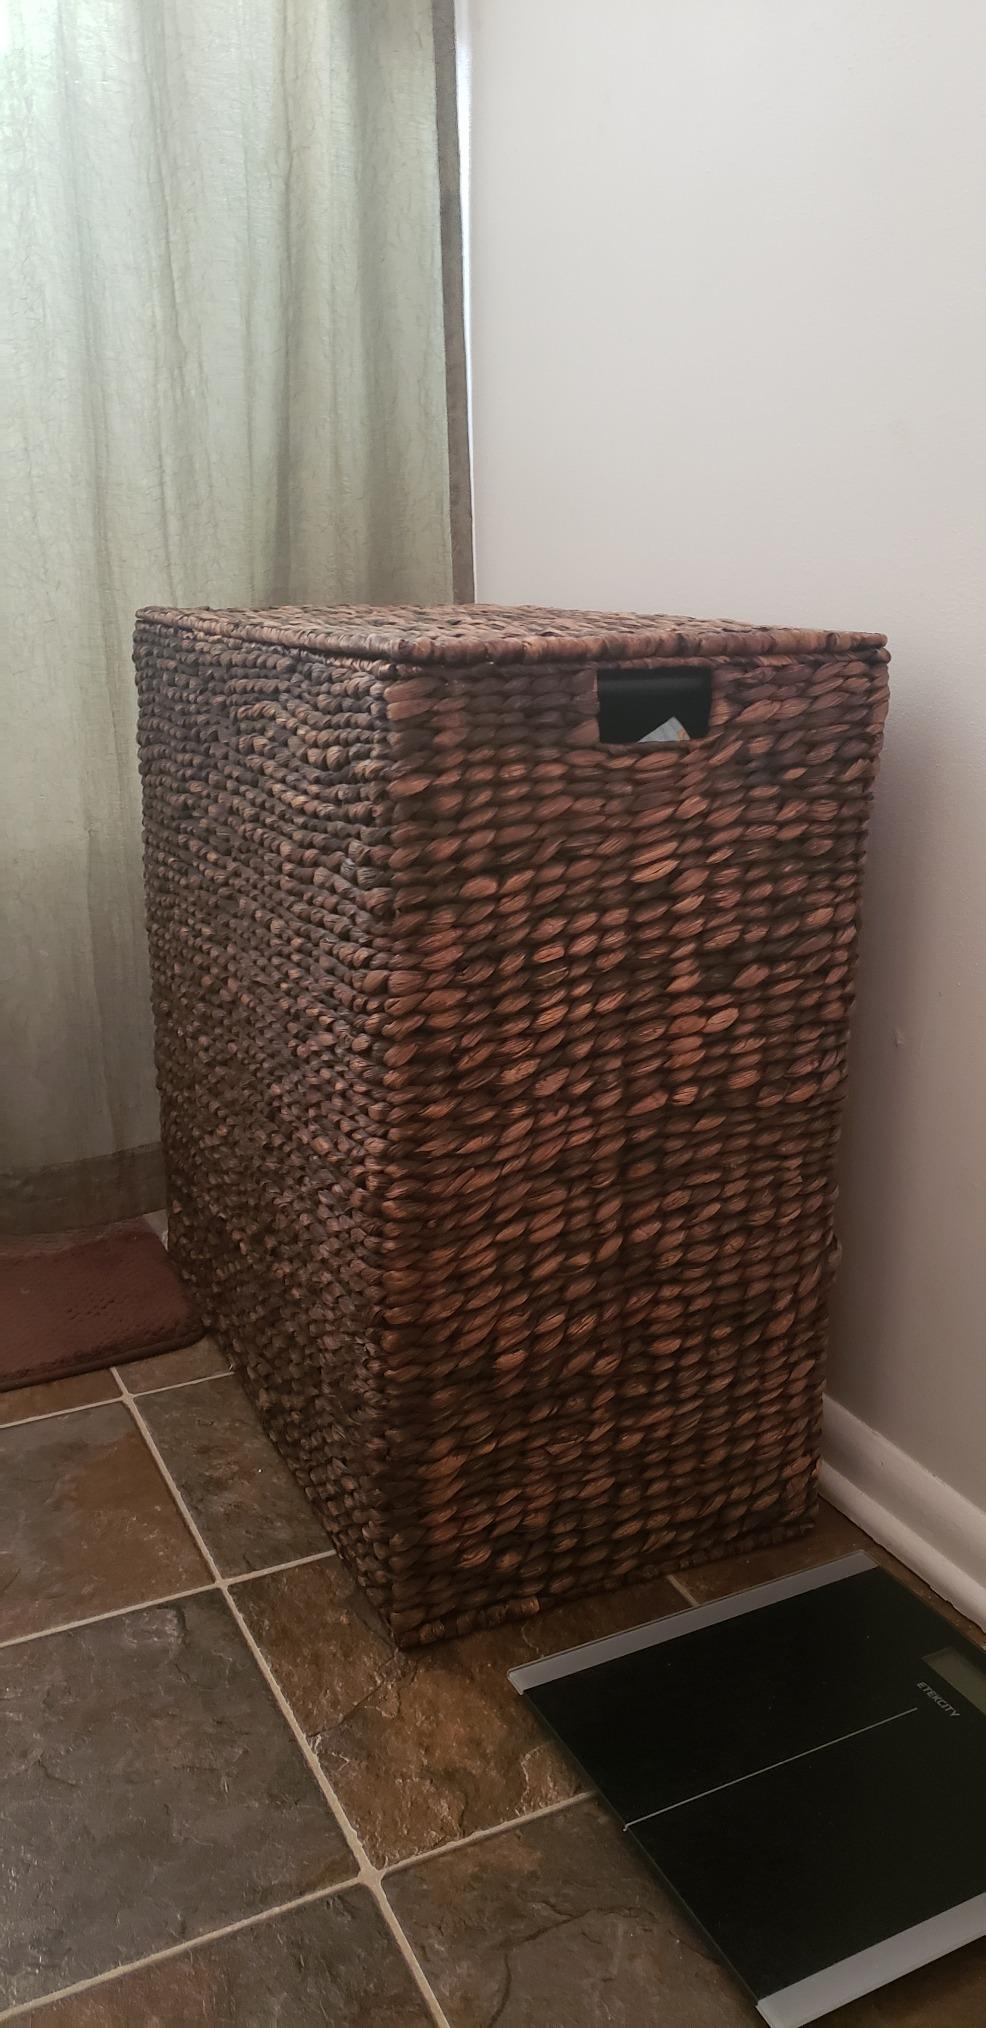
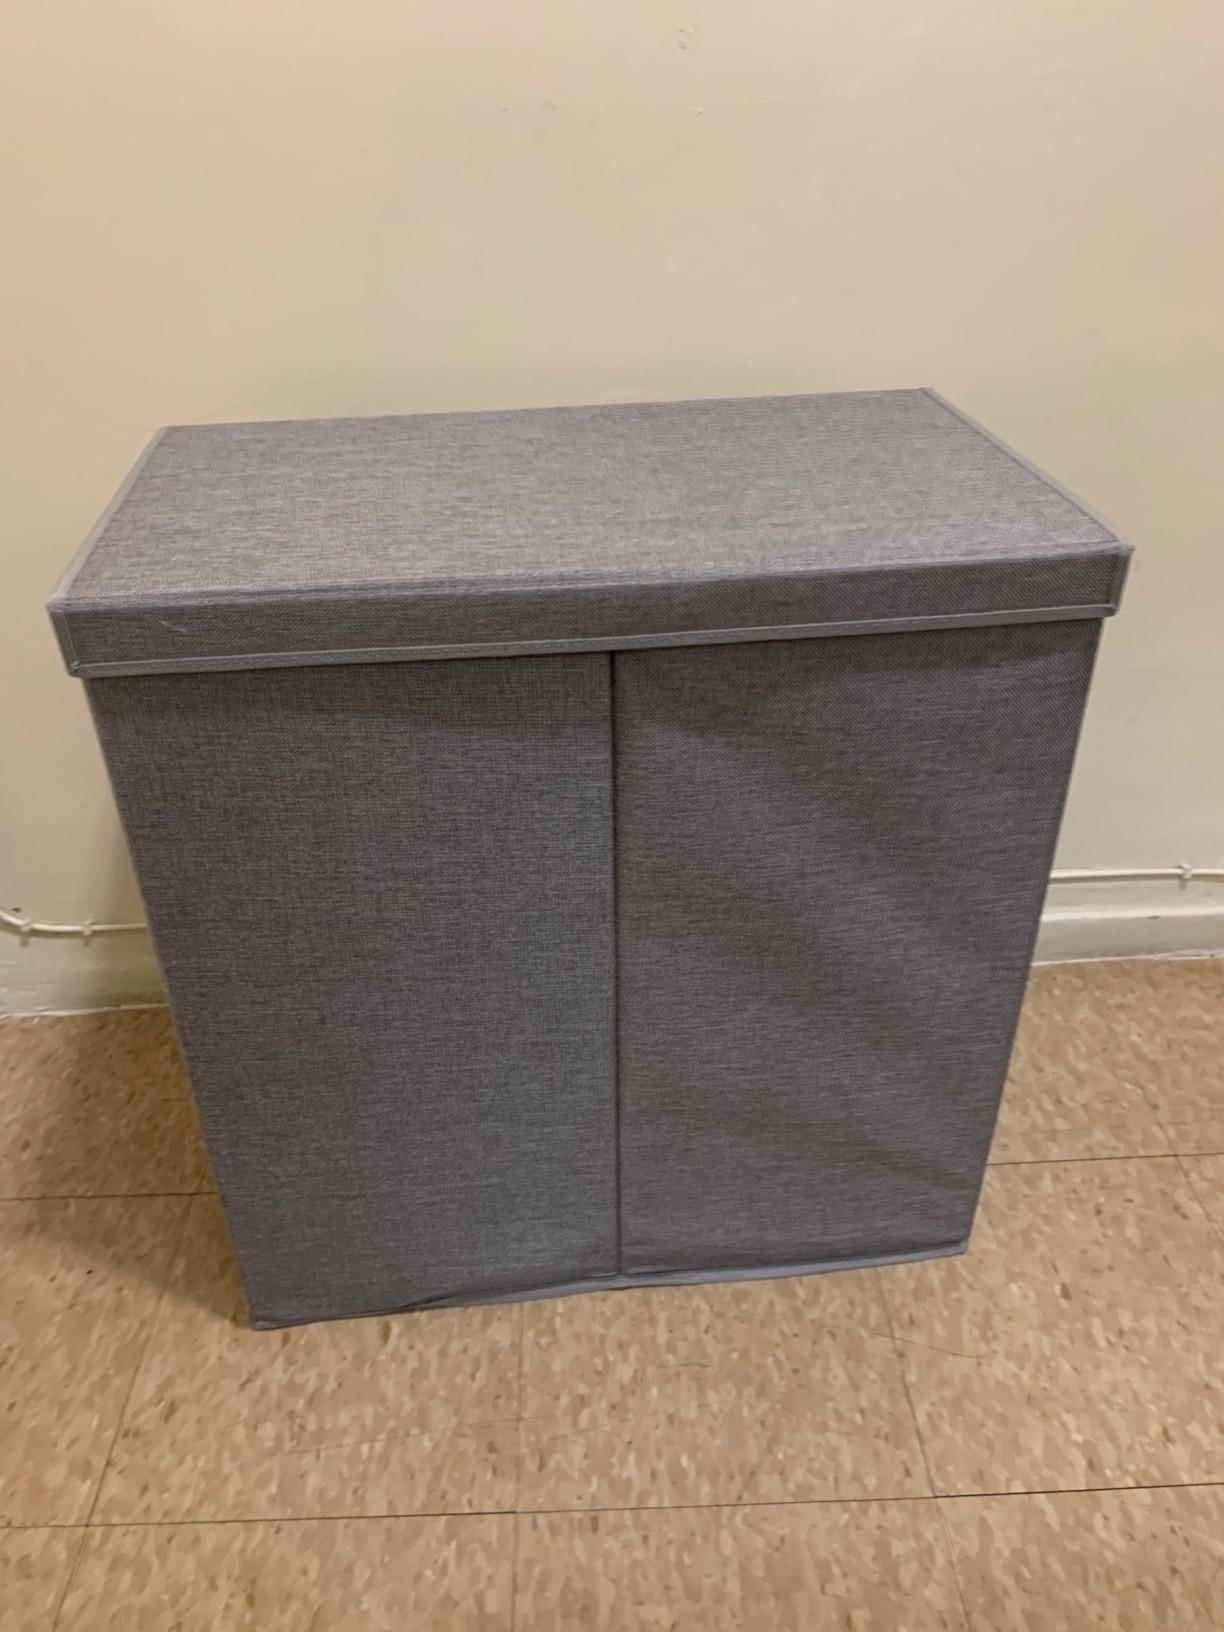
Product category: items_hamper
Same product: no